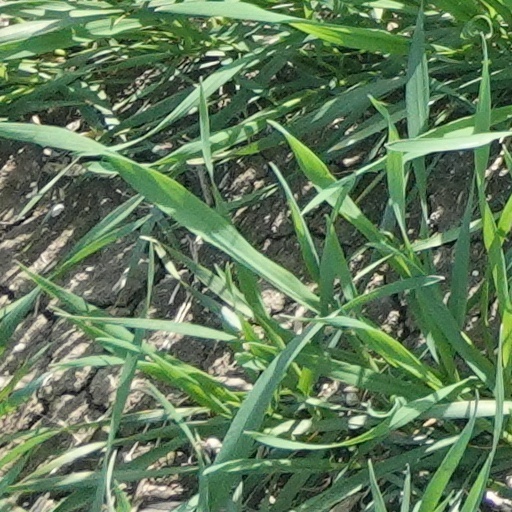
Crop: wheat